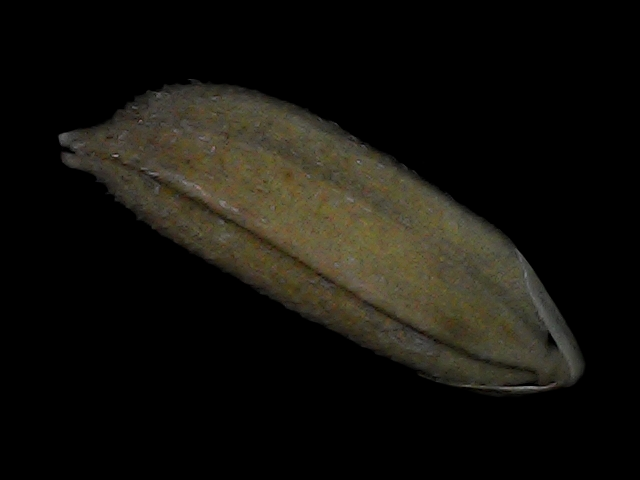
Rice variety: Bd72